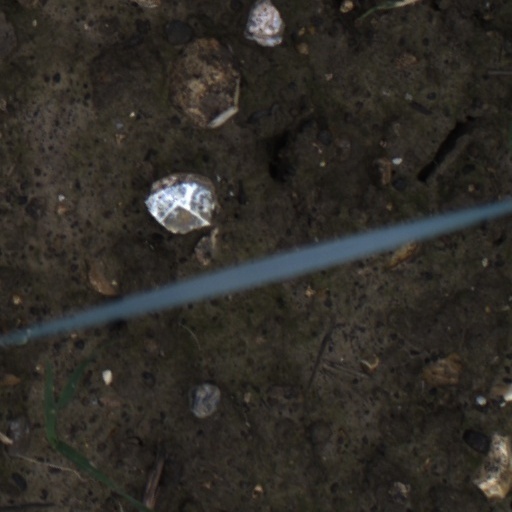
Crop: wheat